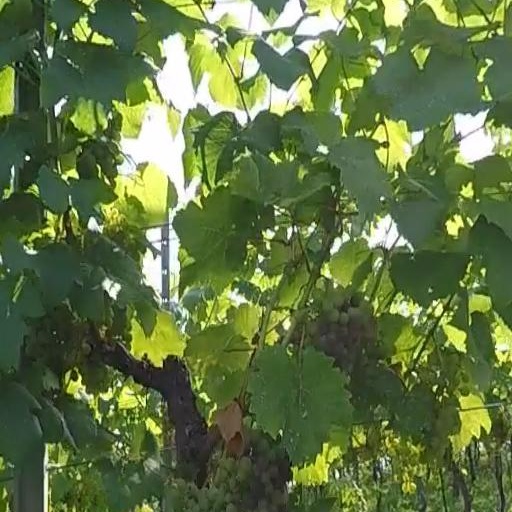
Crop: grape